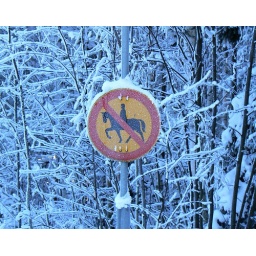
No horse riding sign in winter